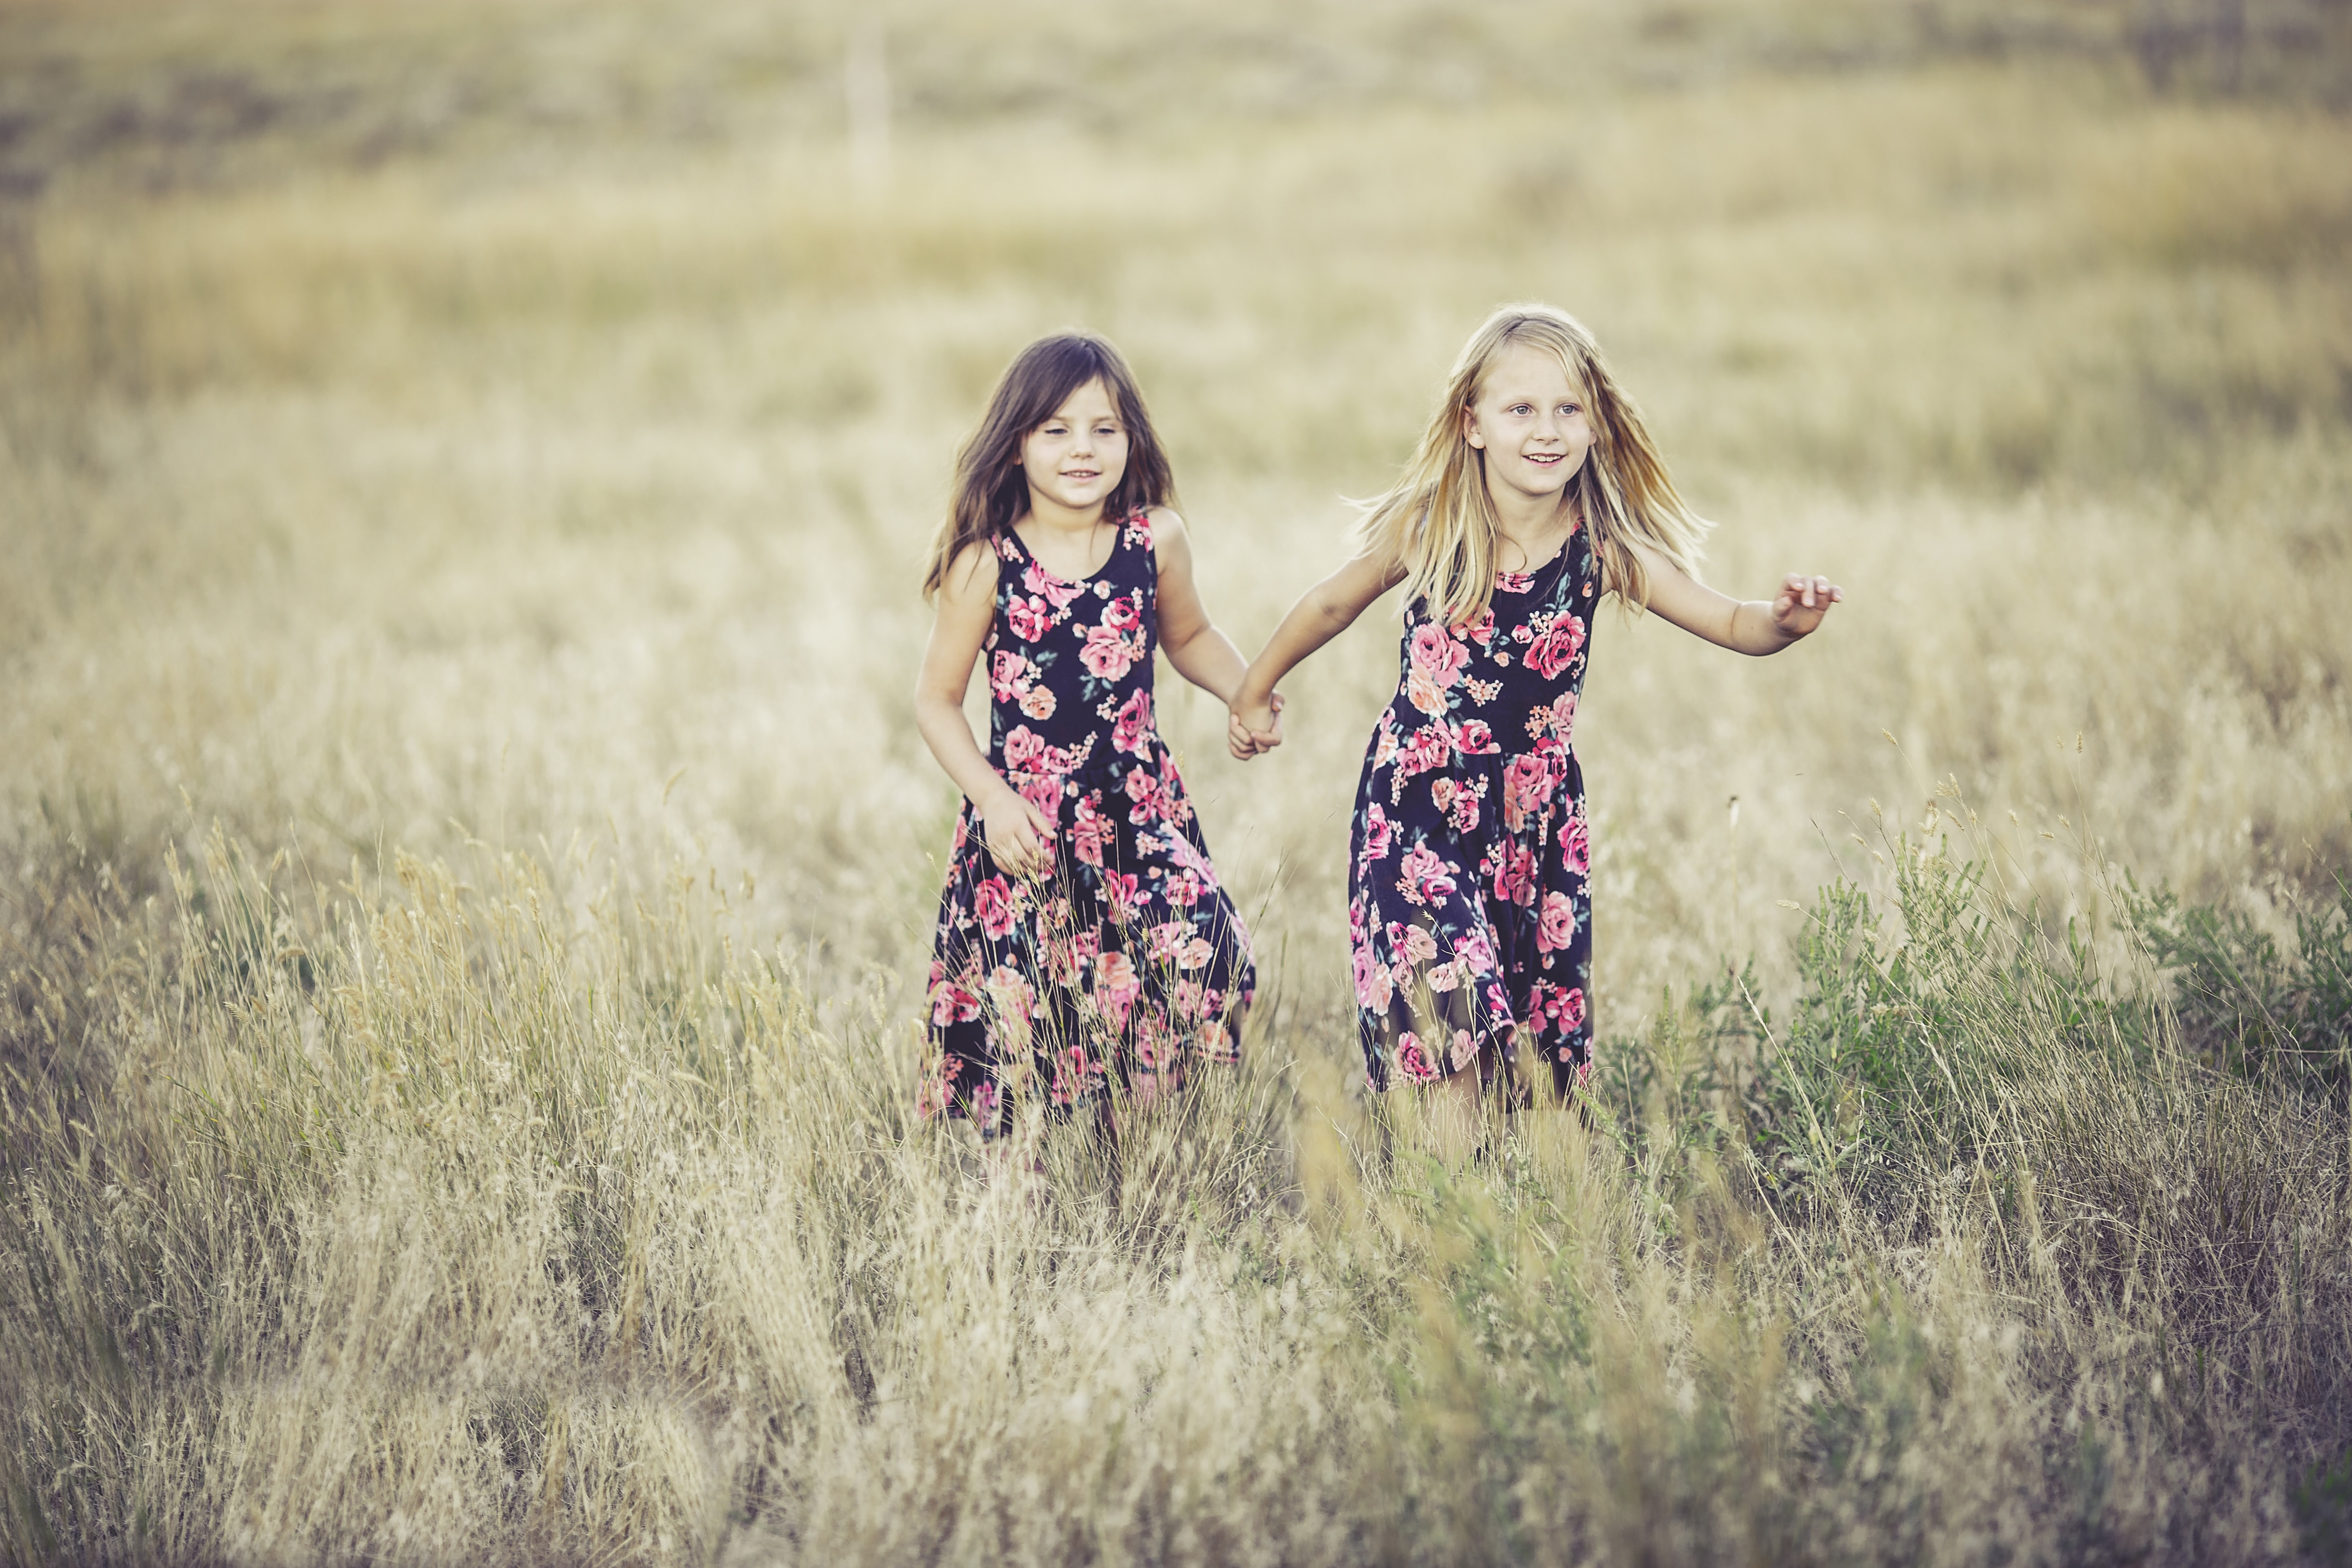
grass, people, girl, woman, photography, flower, summer, young, spring, romance, child, ceremony, girls, fun, dress, happy, happiness, photograph, beauty, emotion, sisters, siblings, children playing, photo shoot, portrait photography